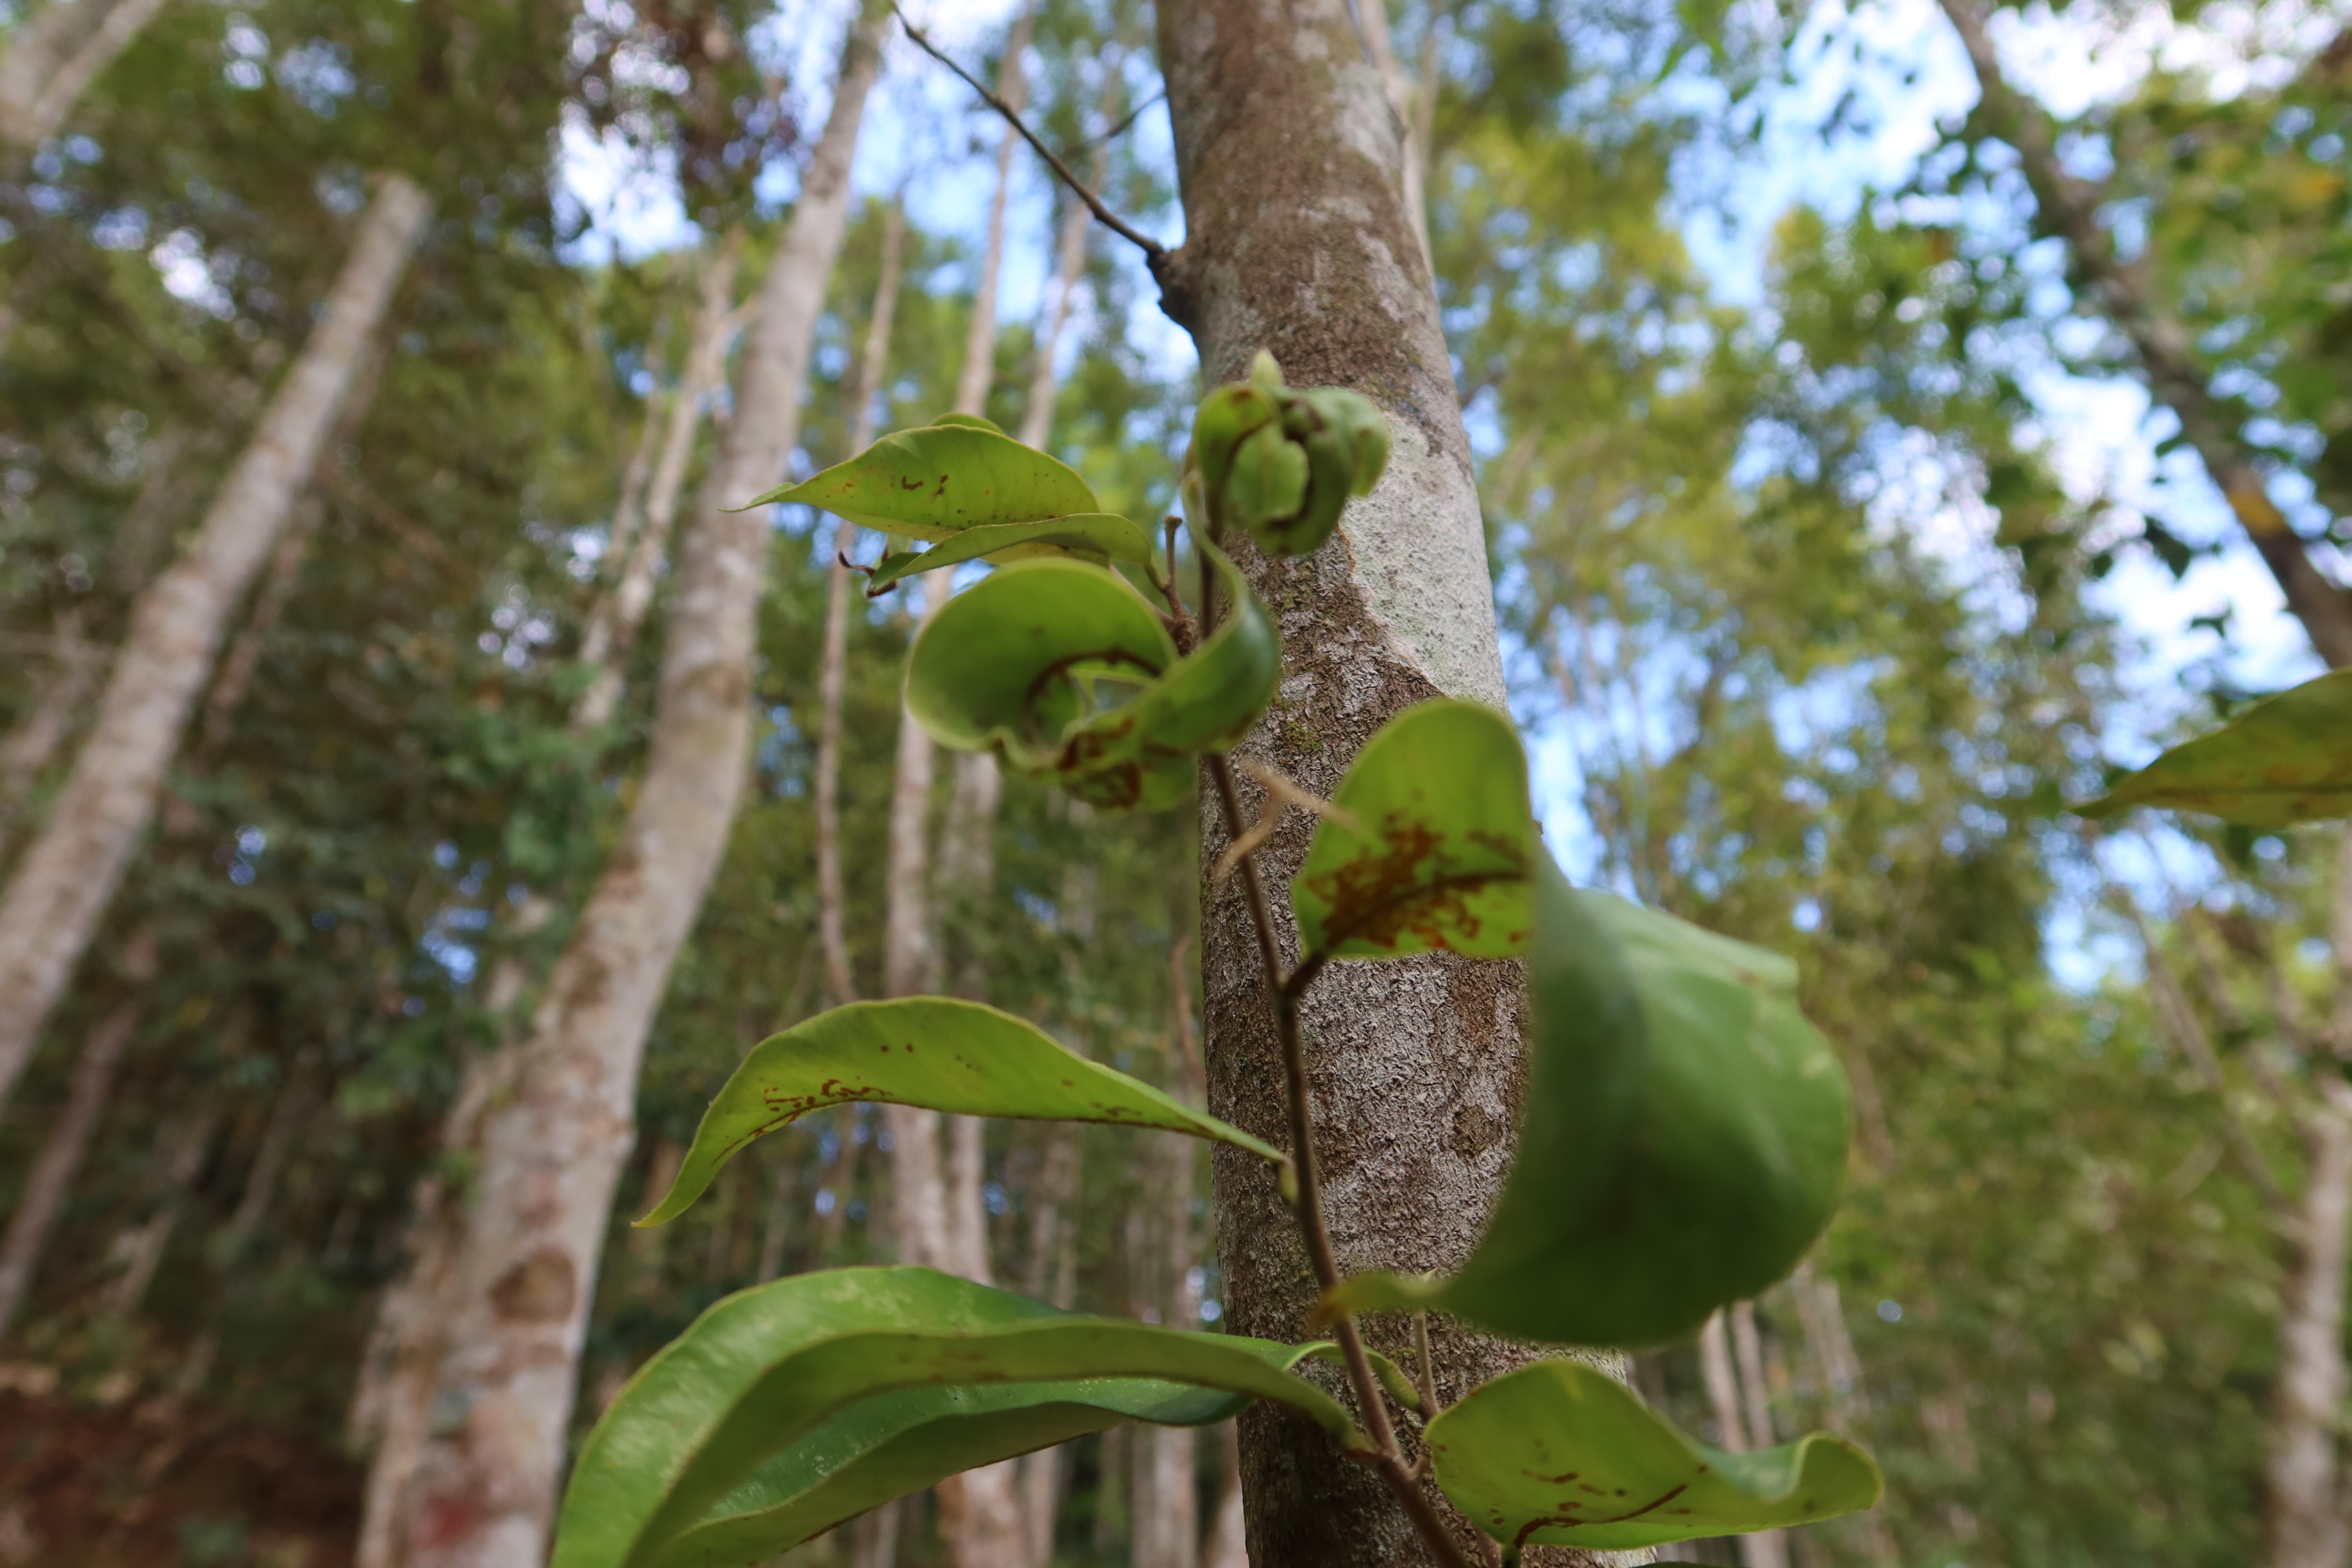
Label: Mosaic Viruses